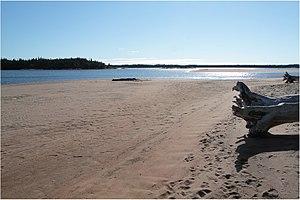
Plage sur la rivière Mingan non loin de Longue-Pointe-de-Mingan, Québec, Canada